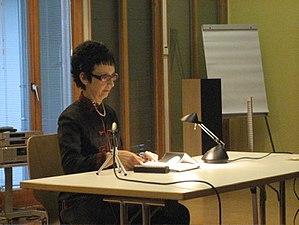
Avital Ronell, née le 15 avril 1952 à Prague, est une philosophe et critique littéraire américaine. Son œuvre, qui s'inspire de celles de Nietzsche, Heidegger, Levinas, Blanchot, Lacoue-Labarthe, Nancy, ou encore Derrida, peut être rangée dans ce qu'on appelle la French theory.